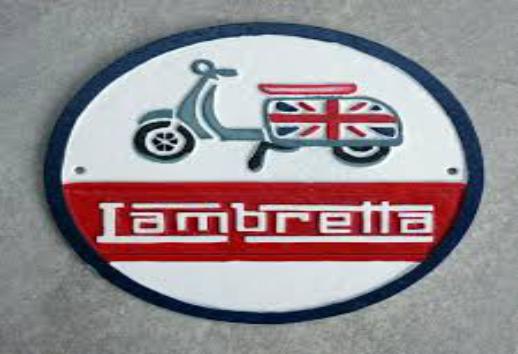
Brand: lambretta
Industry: Transportation